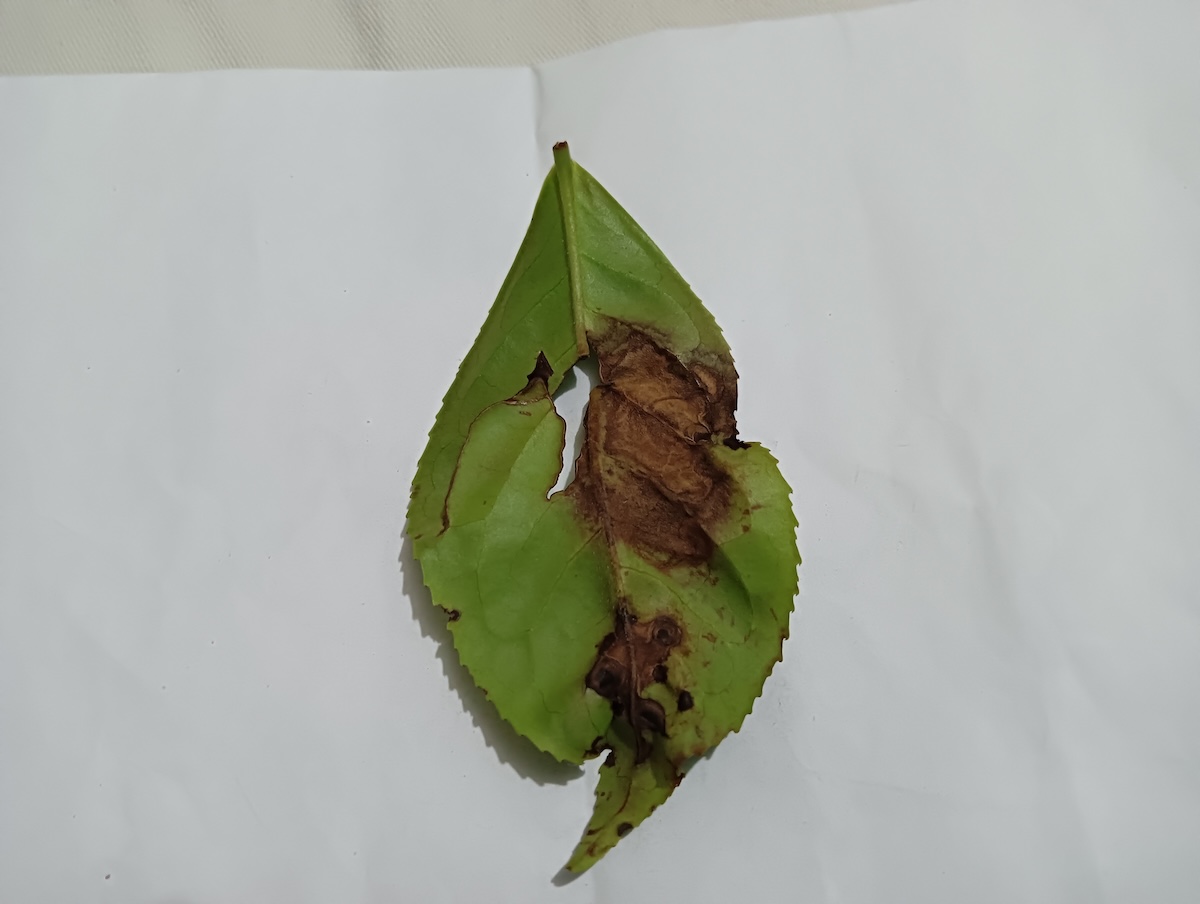
Label: Gray Blight